Sky position (RA, Dec in degrees): 28.721, -0.5971
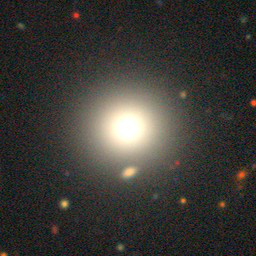
Galaxy morphology: Round Smooth Galaxies